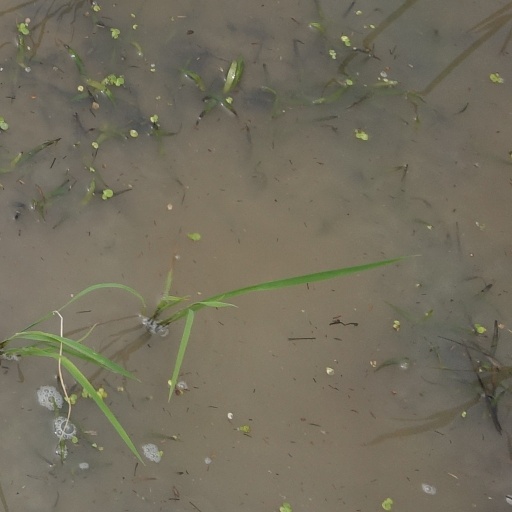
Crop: rice